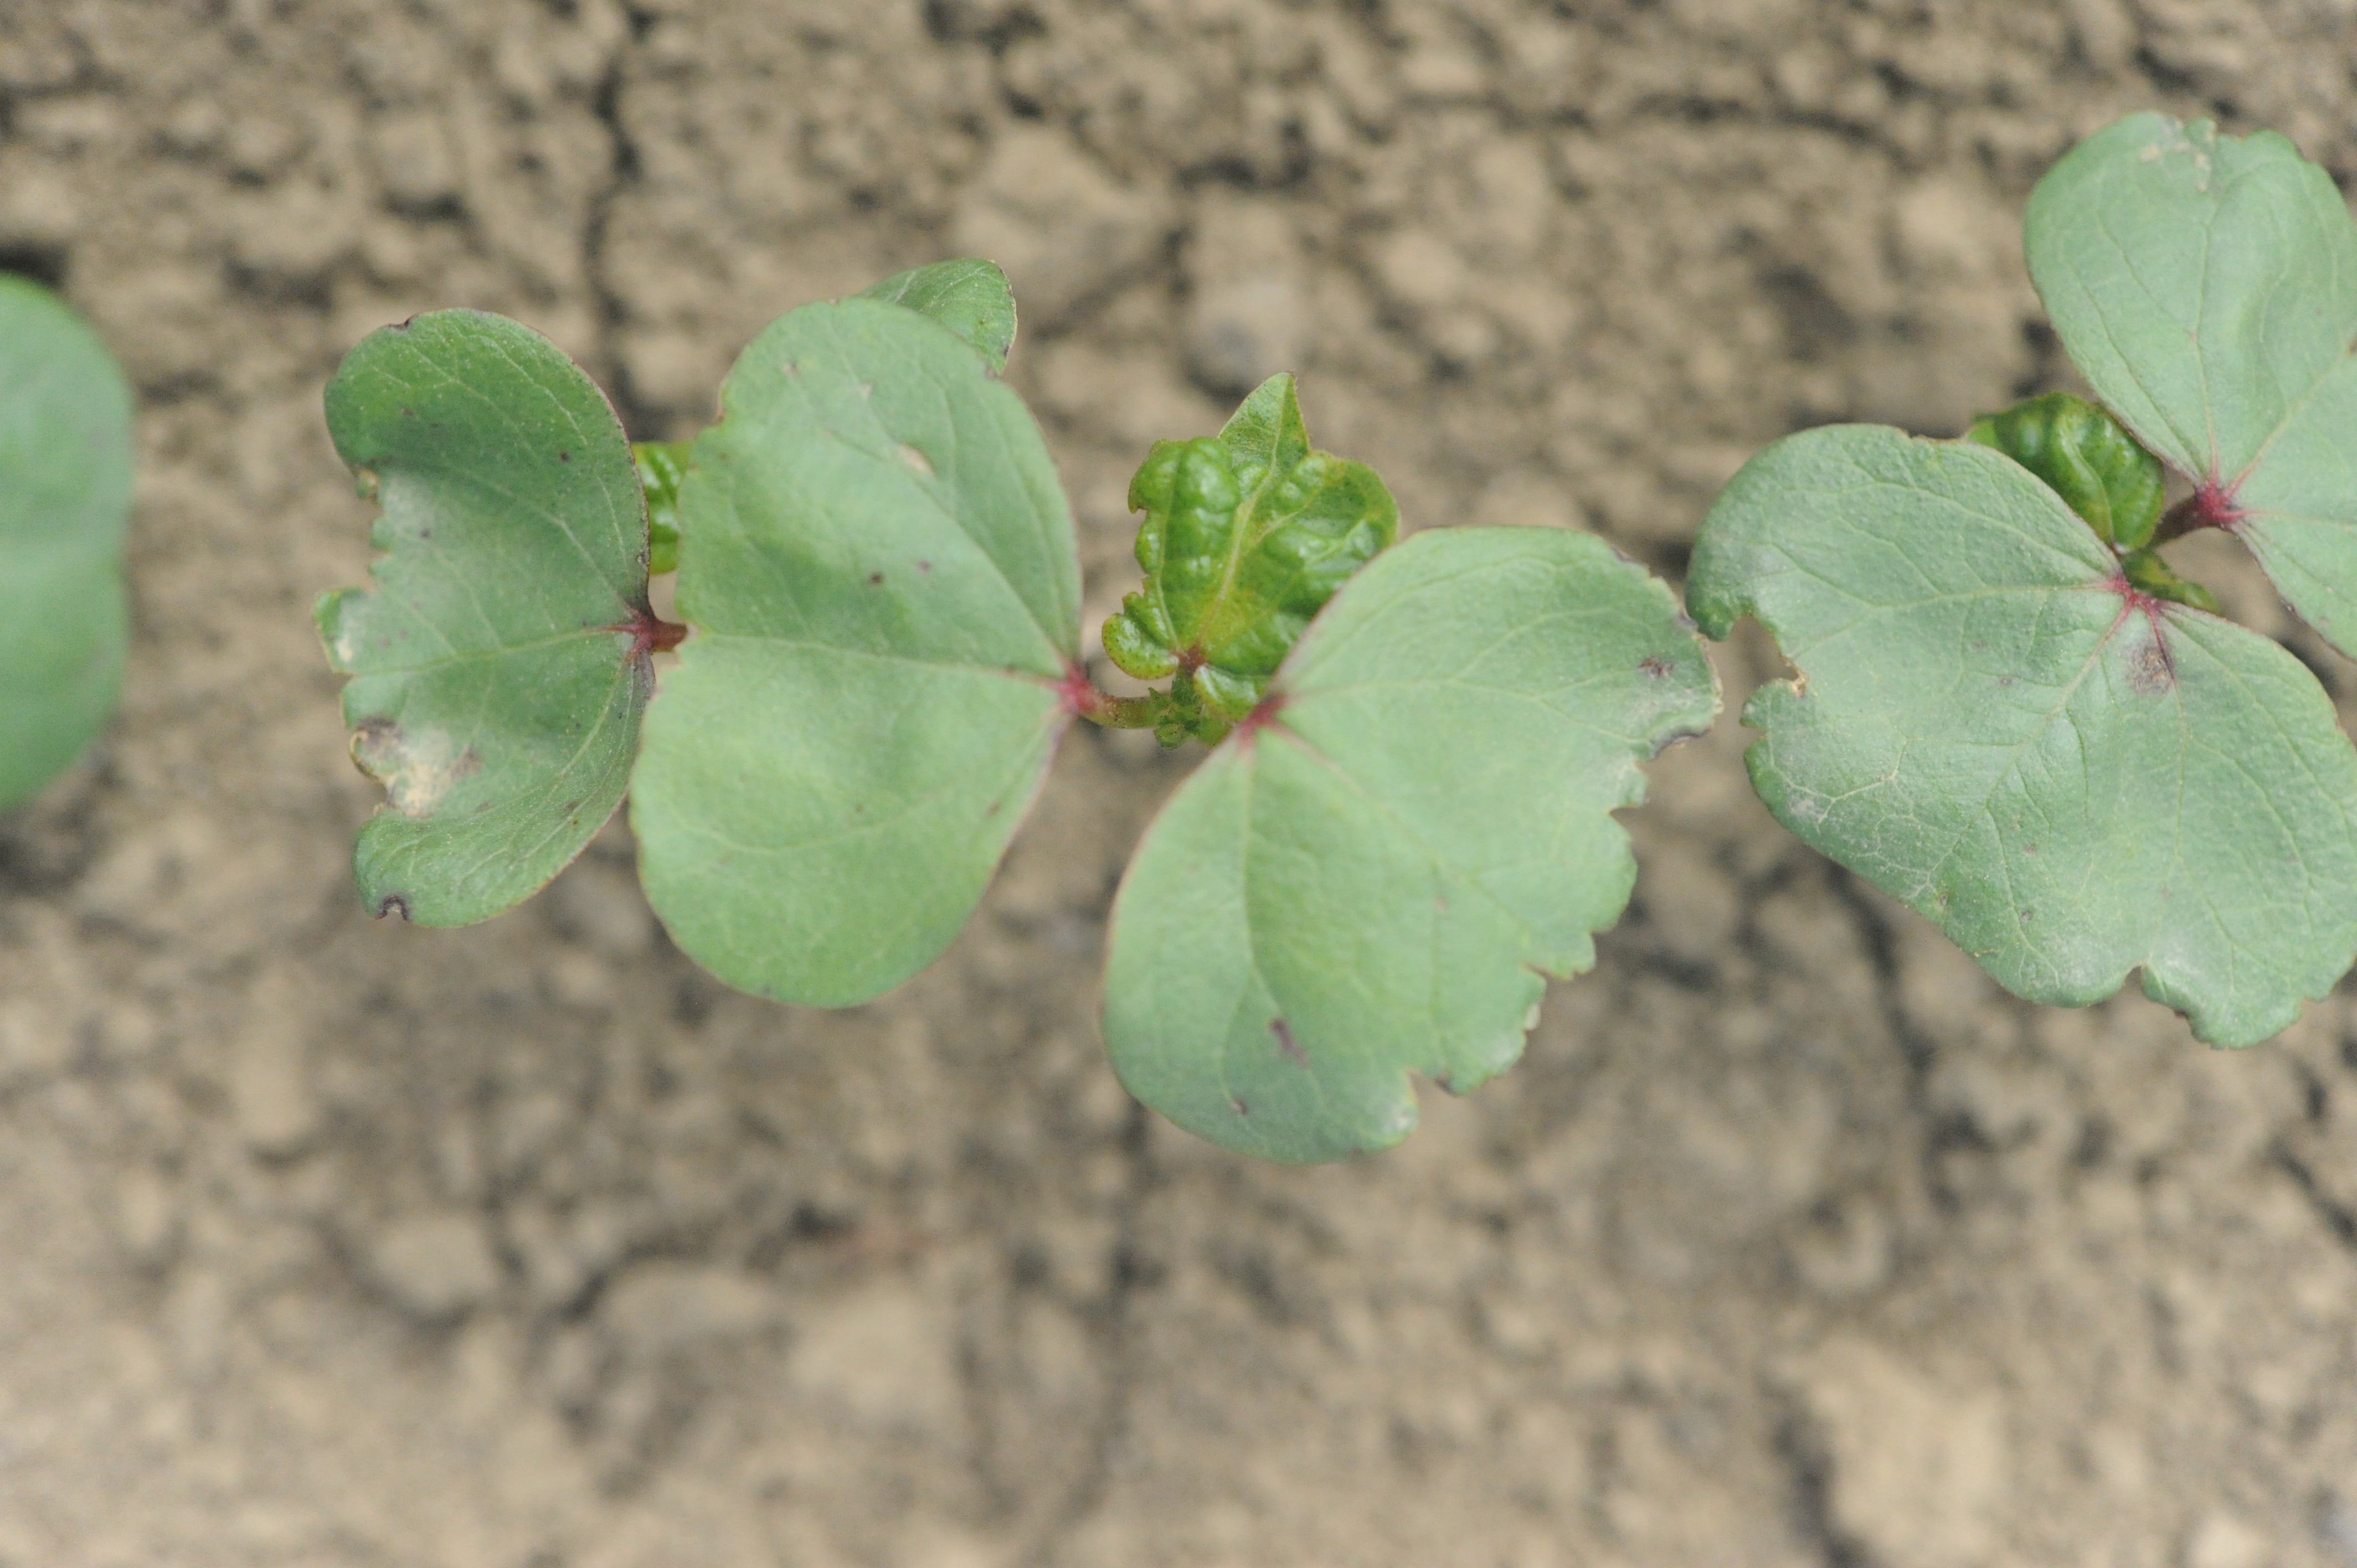
Label: cotton